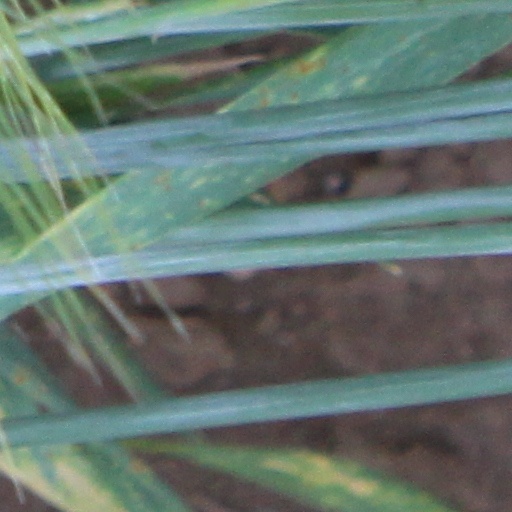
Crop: wheat